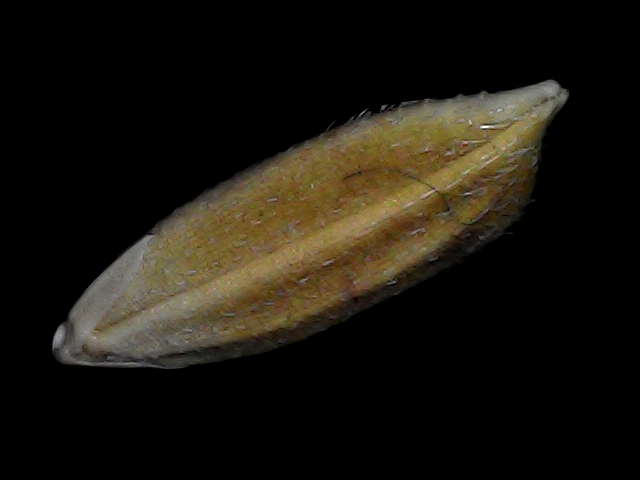
Rice variety: Bd91